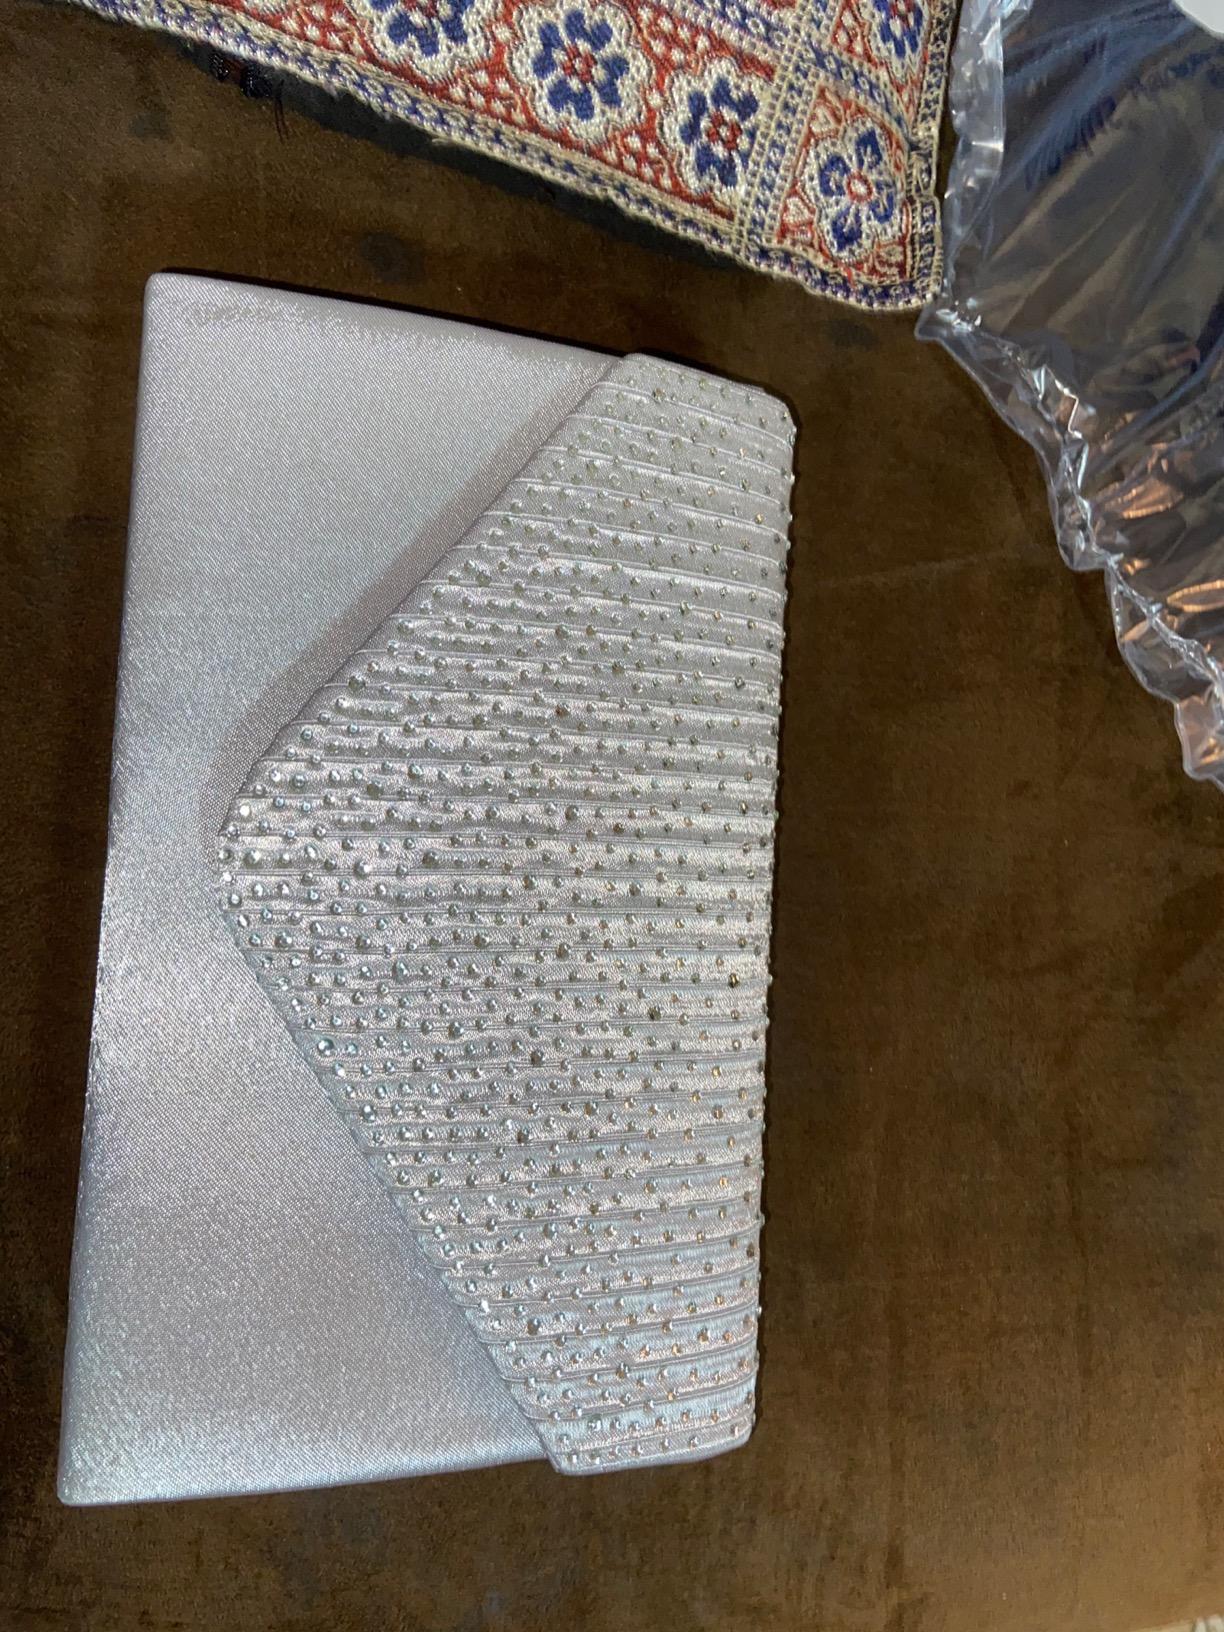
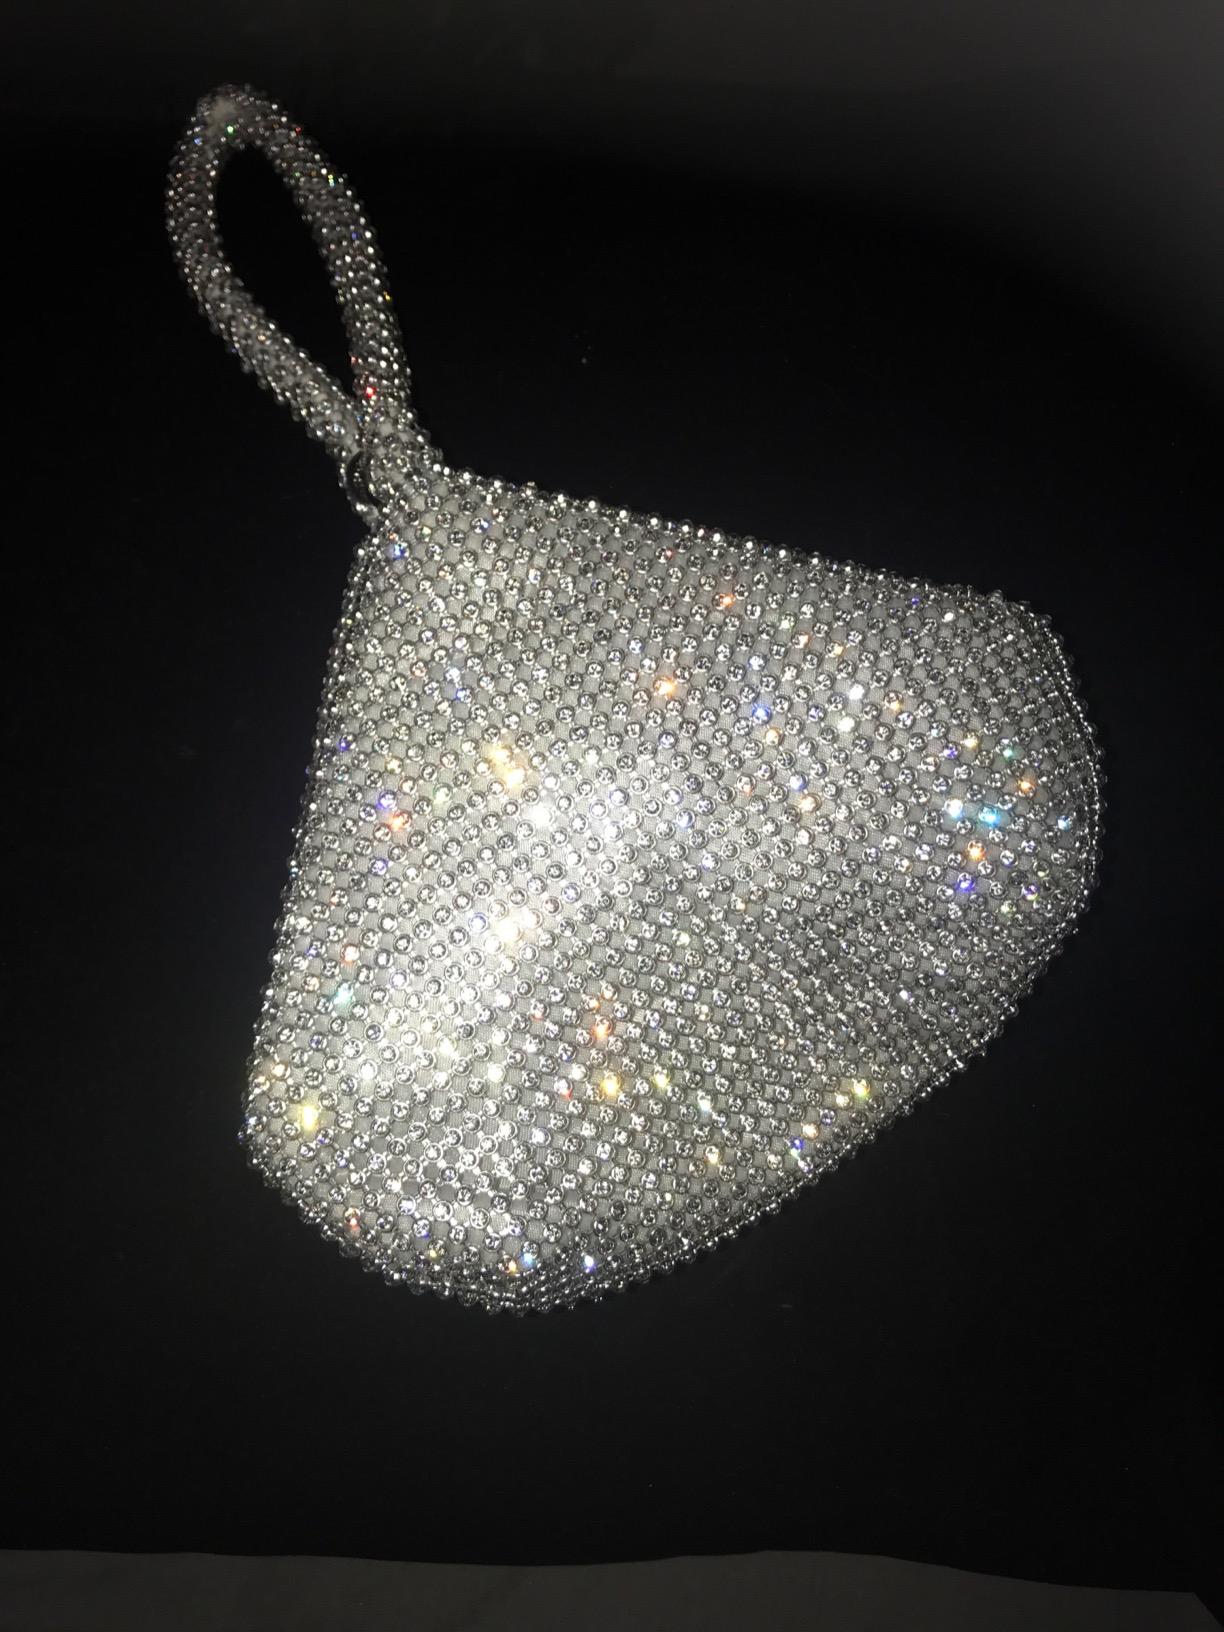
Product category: accessories_handbag
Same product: no